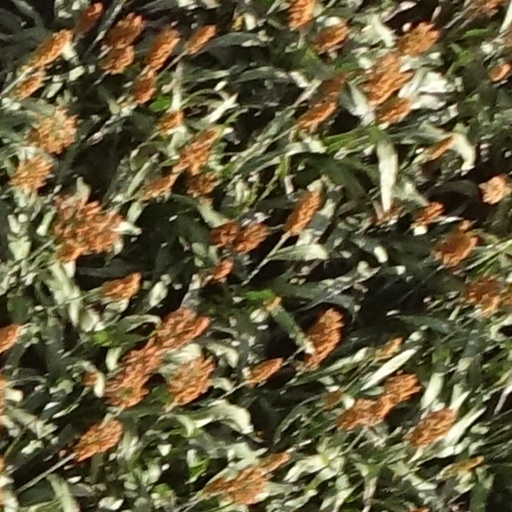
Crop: sorghum